Fresh Gear

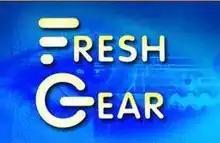
Fresh Gear logo

Fresh Gear was a United States television program on ZDTV then known as TechTV (later known as G4) that showcases the latest in personal technology. It was hosted by Stephanie Siemiller and Chris Leary. The original hosts were Jim Louderback and Sumi Das.